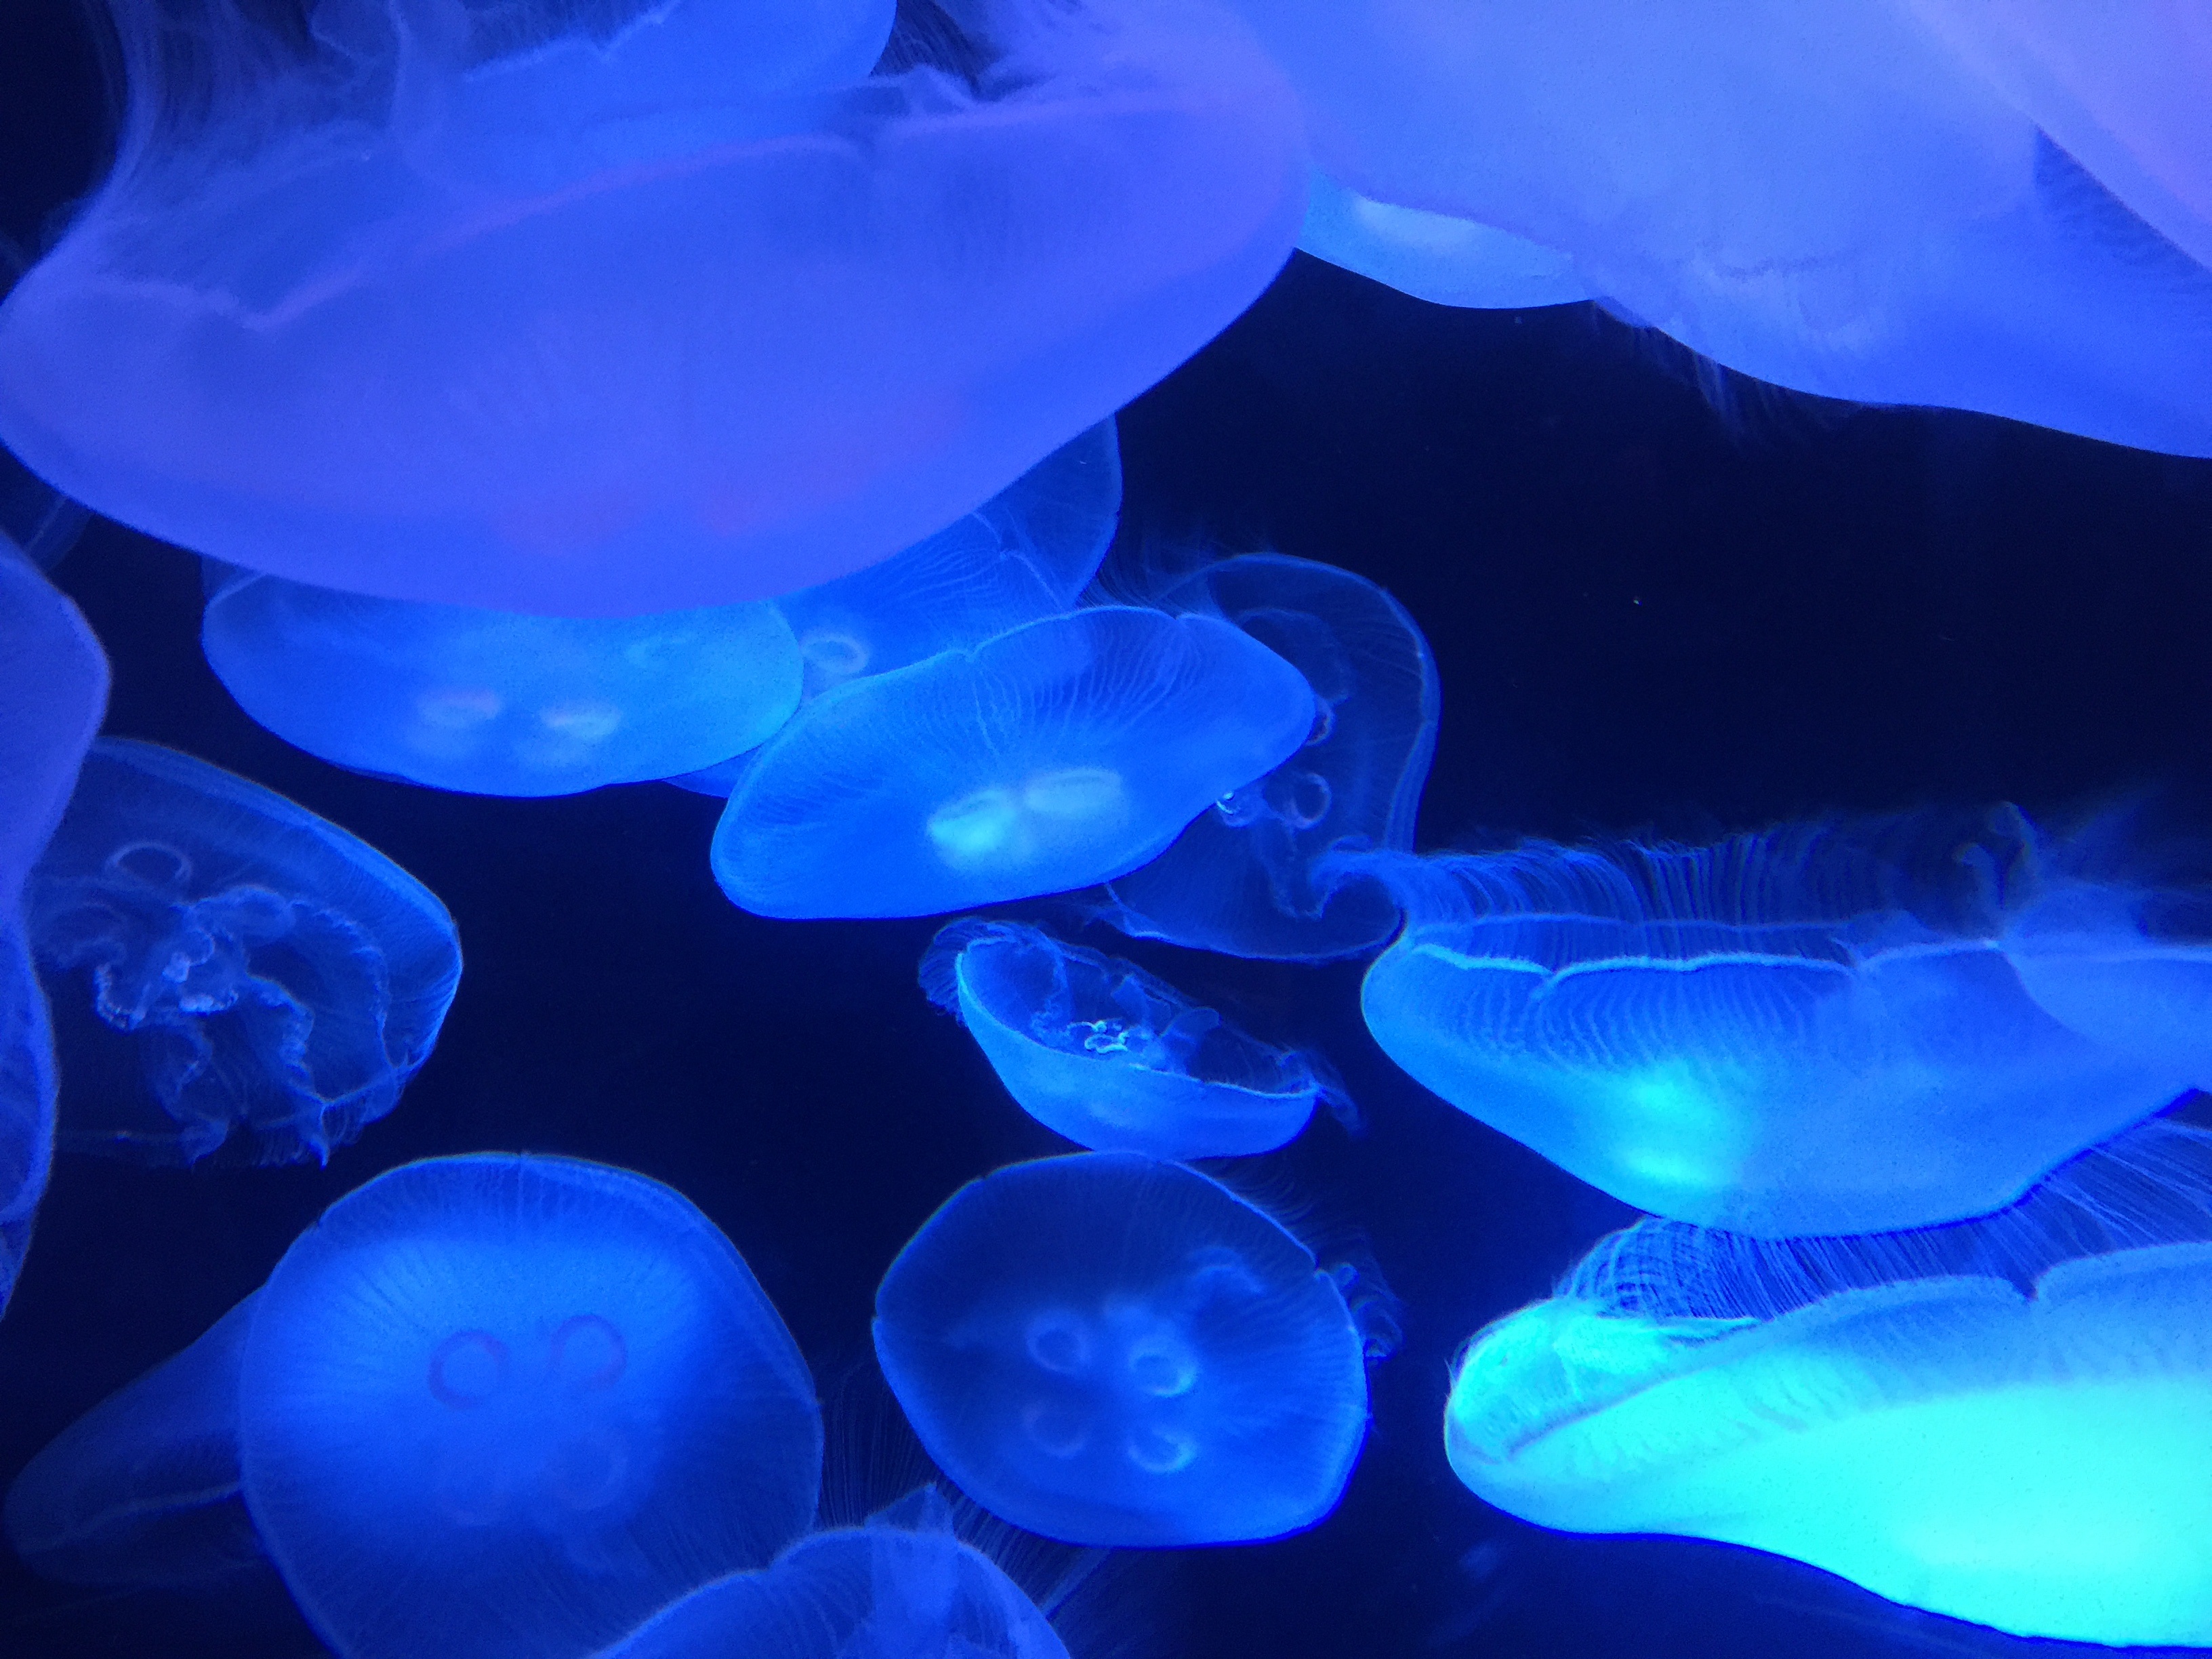
sea, nature, ocean, glowing, petal, underwater, biology, jellyfish, blue, aquatic, invertebrate, life, cnidaria, marine, creature, marine biology, marine invertebrates